Big Bud 747

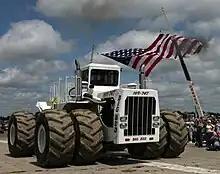
Big Bud 747

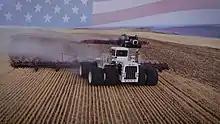
The Big Bud 747 pulls an 80-foot (25 meter) wide FRIGGSTAD chisel plow across a field in Central Montana. A Big Bud 540 with an air drill follows on the next pass.

The Big Bud 747 or 16V-747 Big Bud is a large, custom-made farm tractor built in Havre, Montana, in 1977. It has 1100 horsepower. It is billed by the owners and exhibitors as the "World's Largest Farm Tractor". It is about twice the size of many of the largest production tractors in the world, depending on parameter.